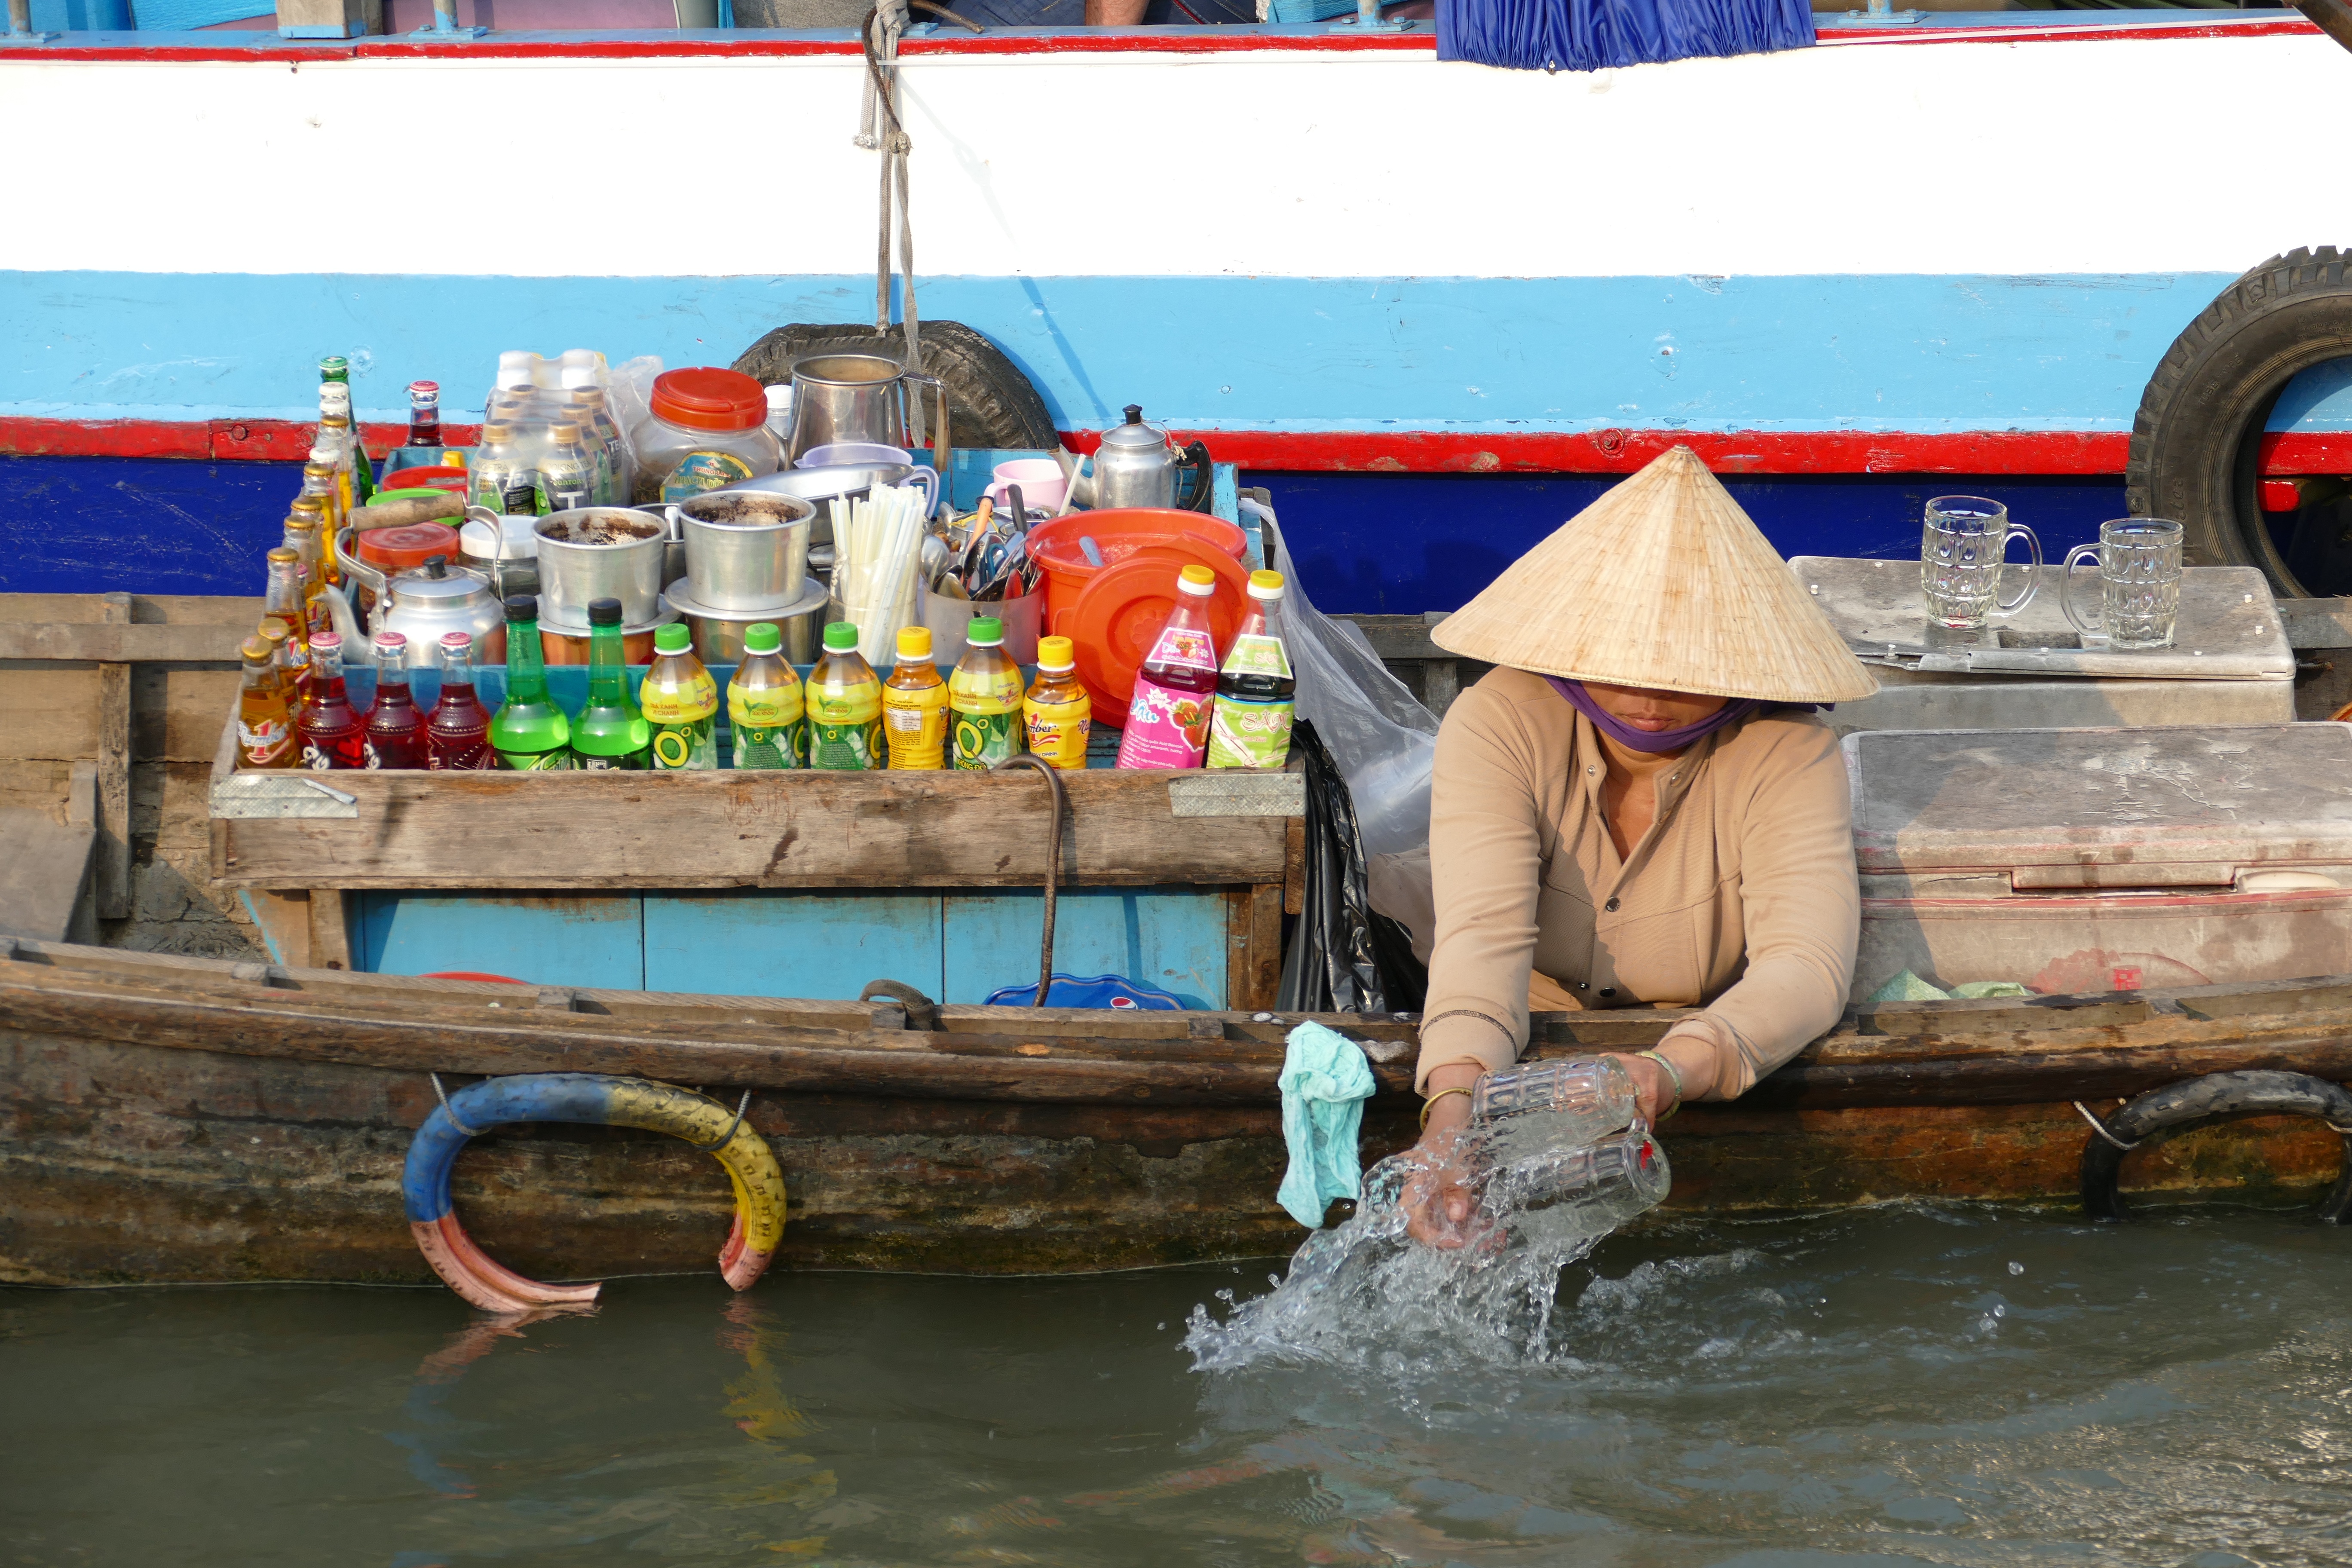
water, woman, boat, river, ship, transport, boot, food, vehicle, market, waterway, trade, mekong river, vietnam, raft, boat trip, can tho, floating market, mekong delta